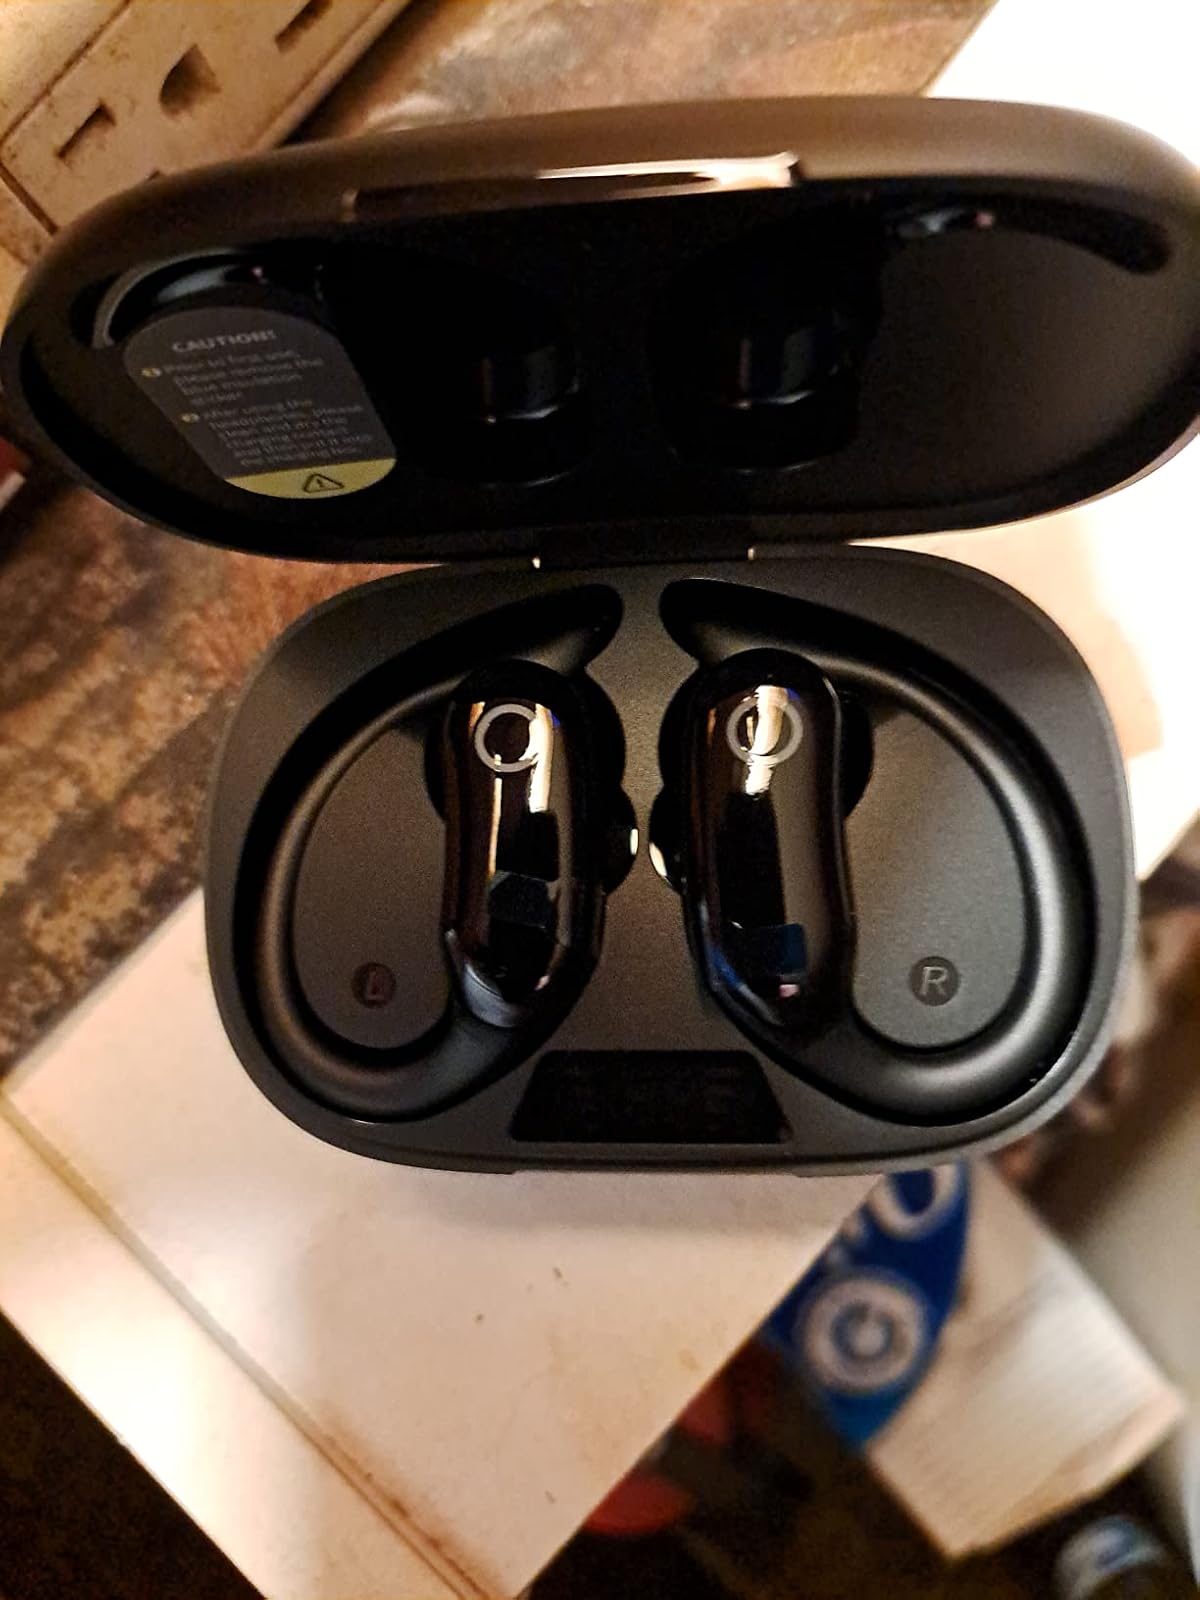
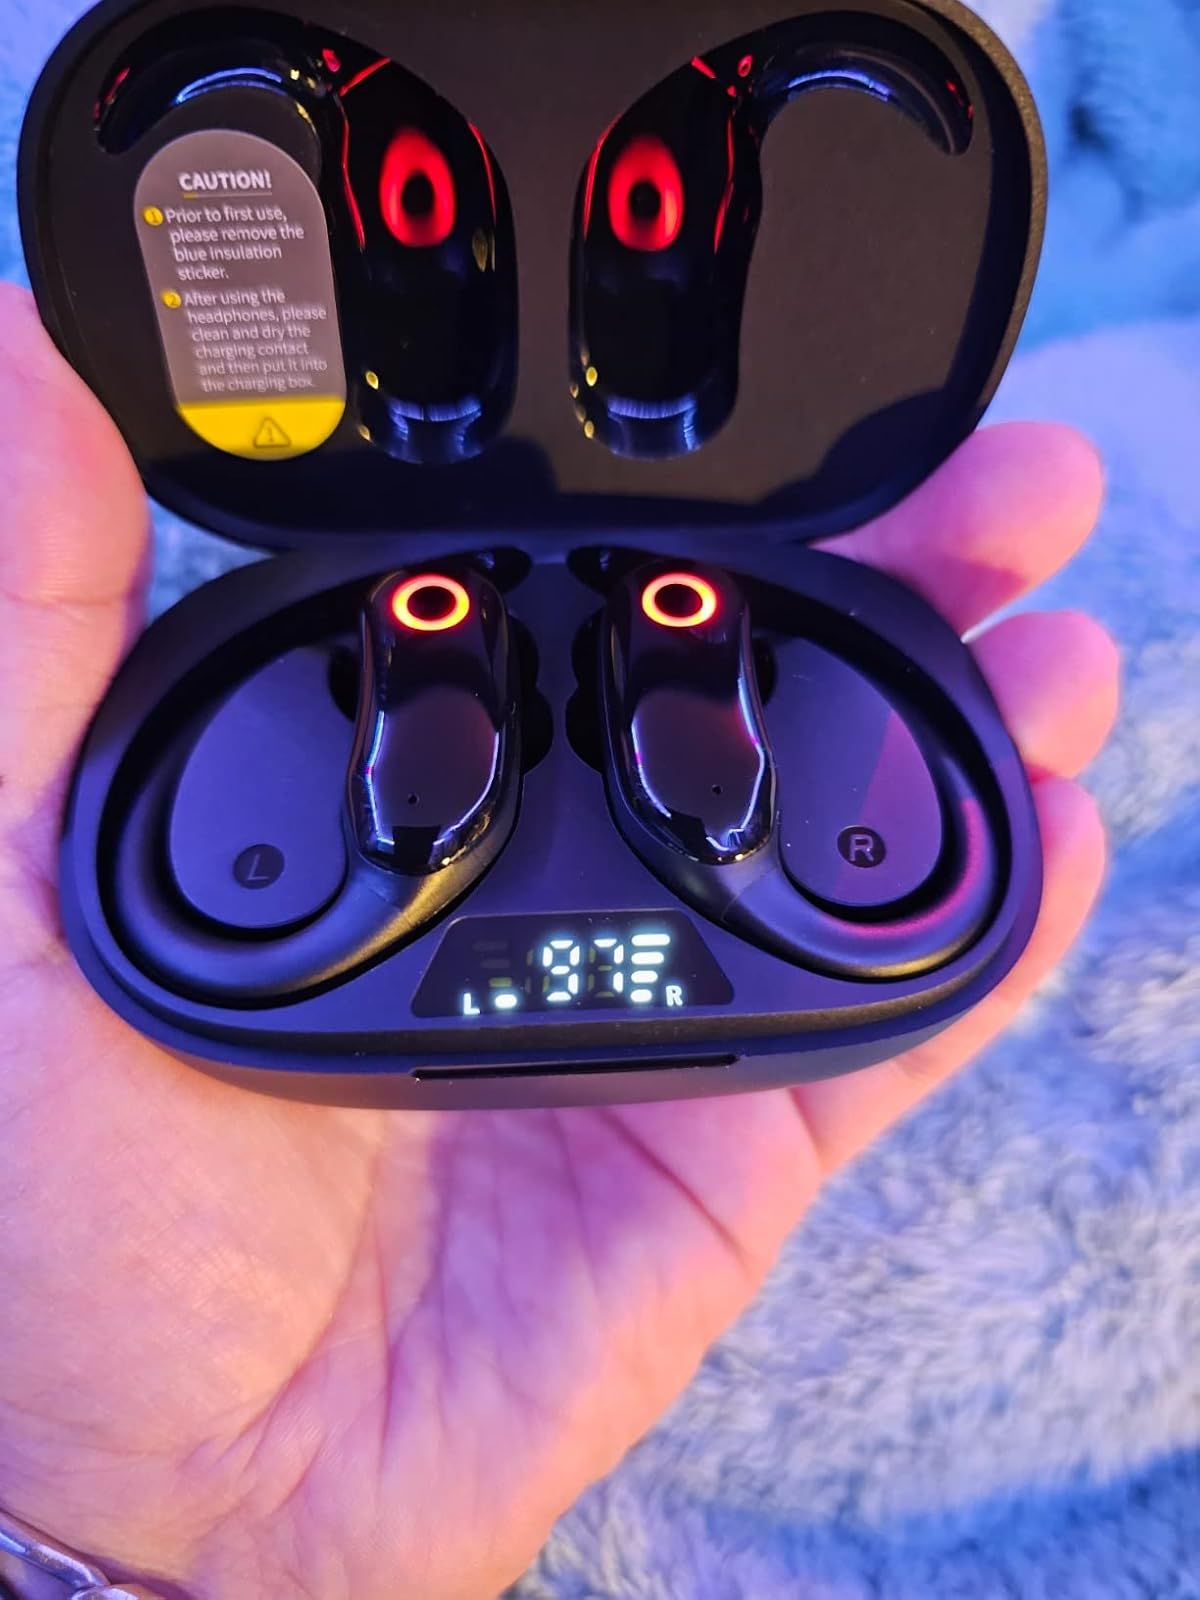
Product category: earbuds
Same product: no